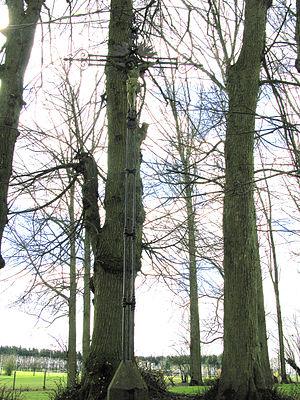
Englebelmer est une commune française située dans le département de la Somme, en région Hauts-de-France.